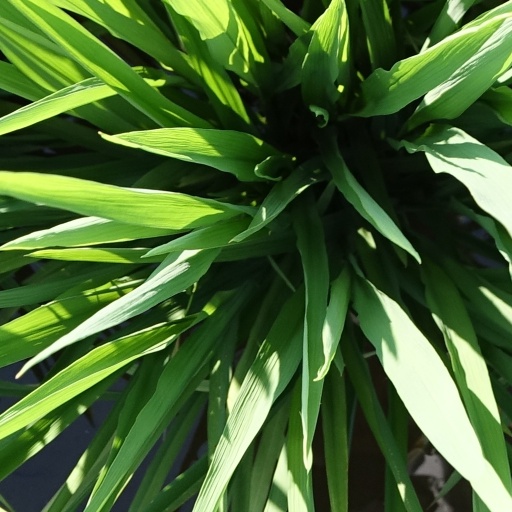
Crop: rice